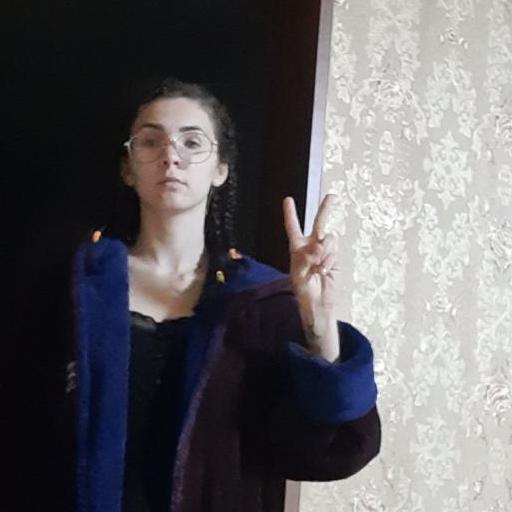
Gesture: peace